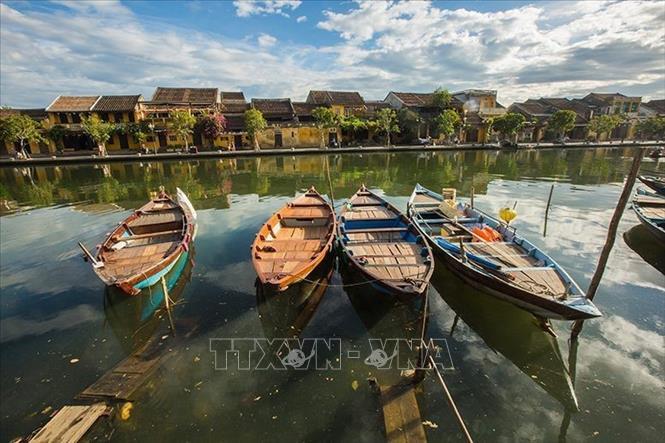
có những con thuyền xuất hiện ở trên mặt nước